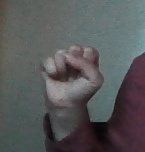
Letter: saad